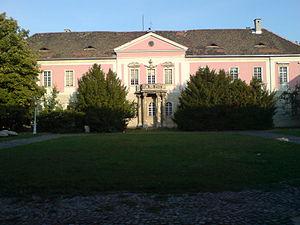
La famille Zichy est une famille noble hongroise présente dans l'Histoire de la Hongrie depuis la fin du XIIIᵉ siècle.